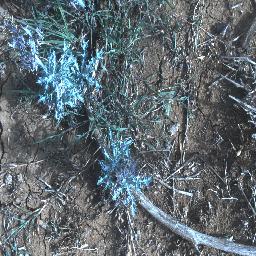
Label: negative